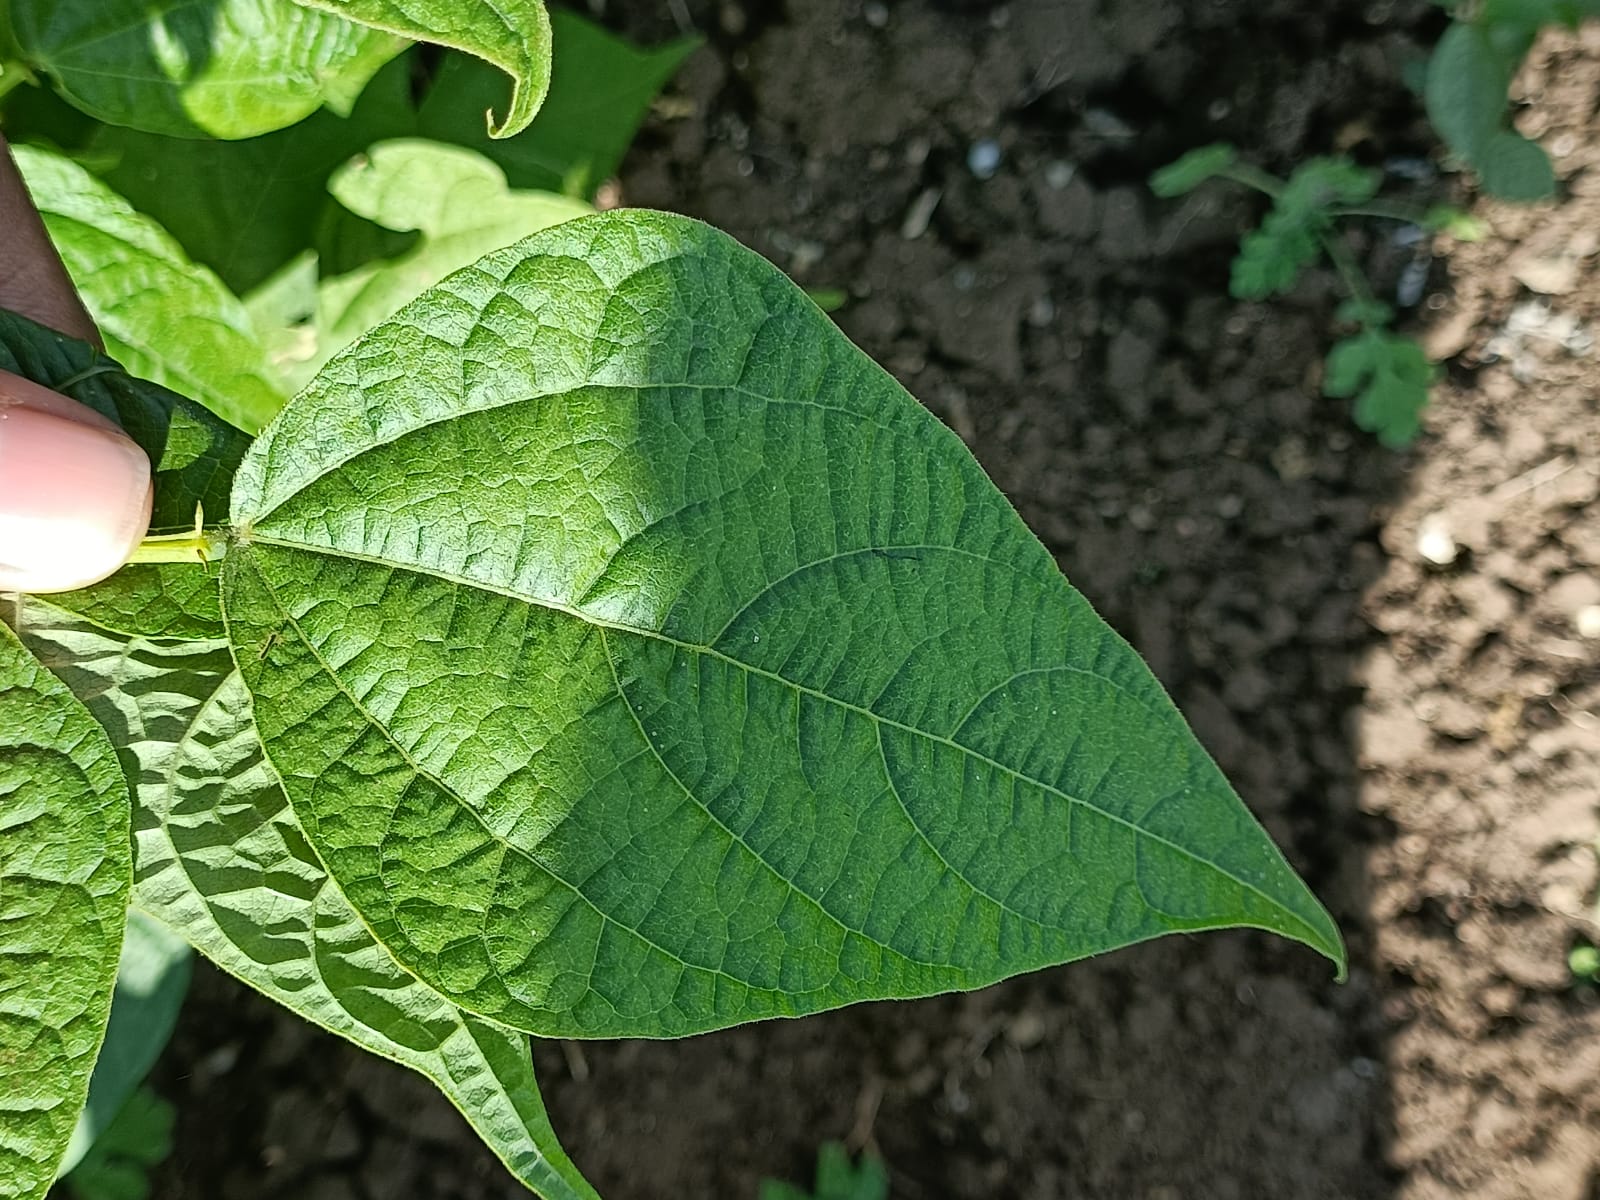
Label: Healthy